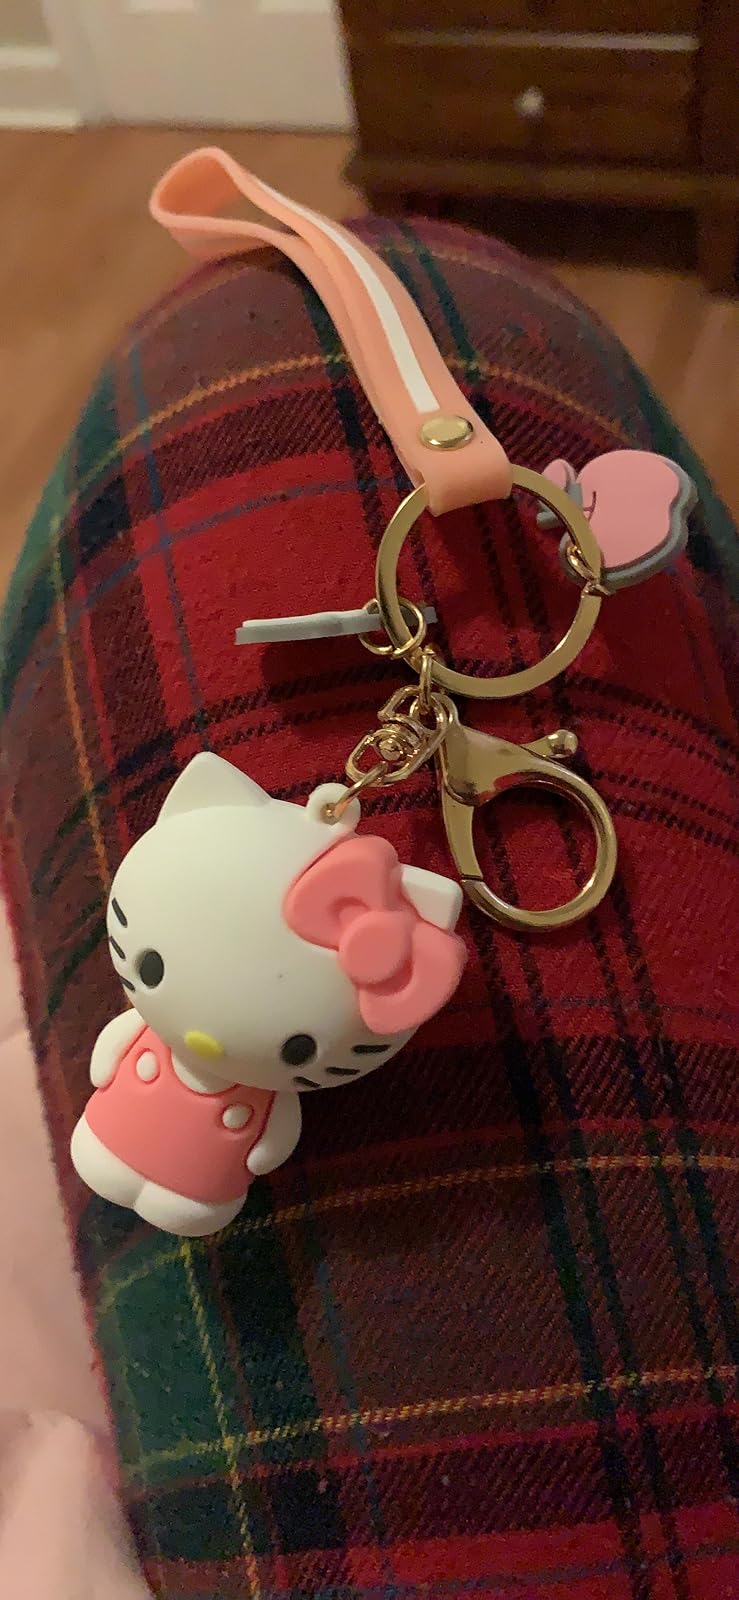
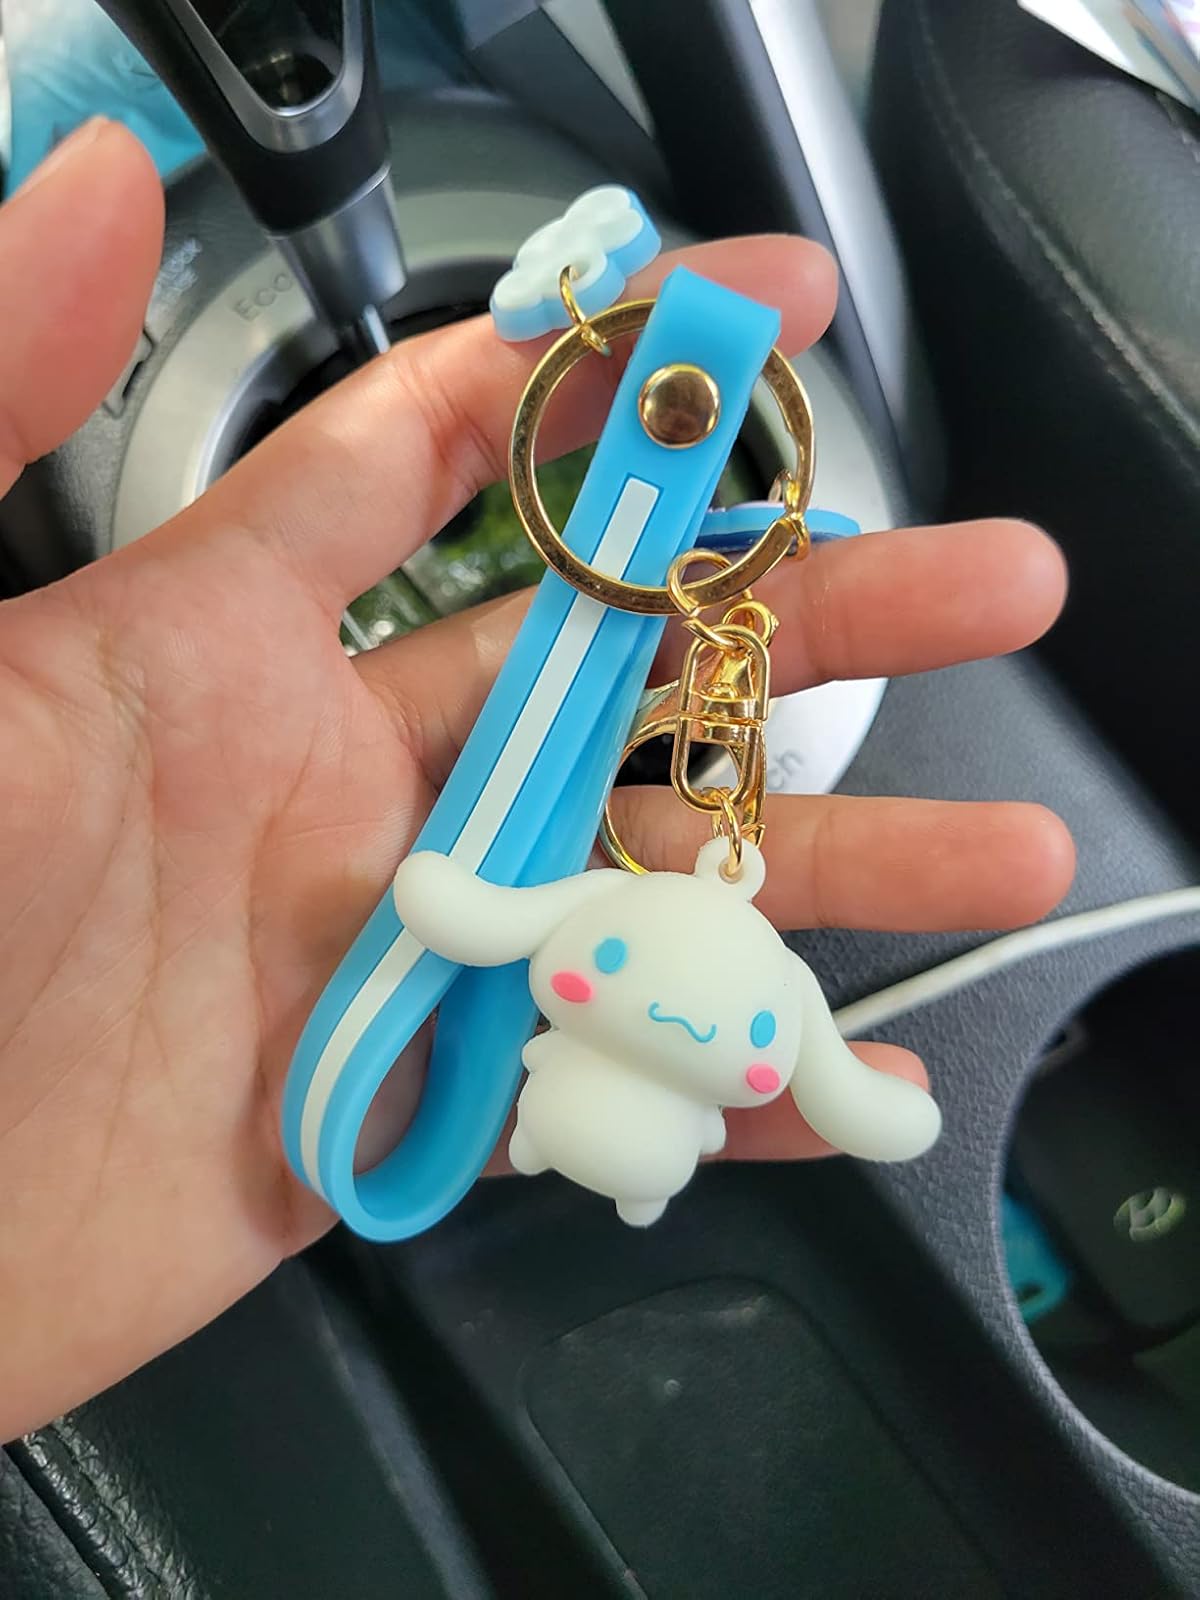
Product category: accessories_keychain
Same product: no